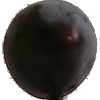
Label: Plum 3